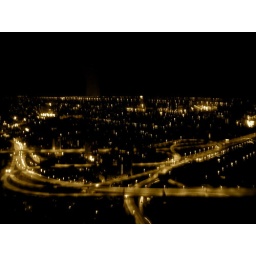
taken in baiyoke sky hotel bangkok floor 69